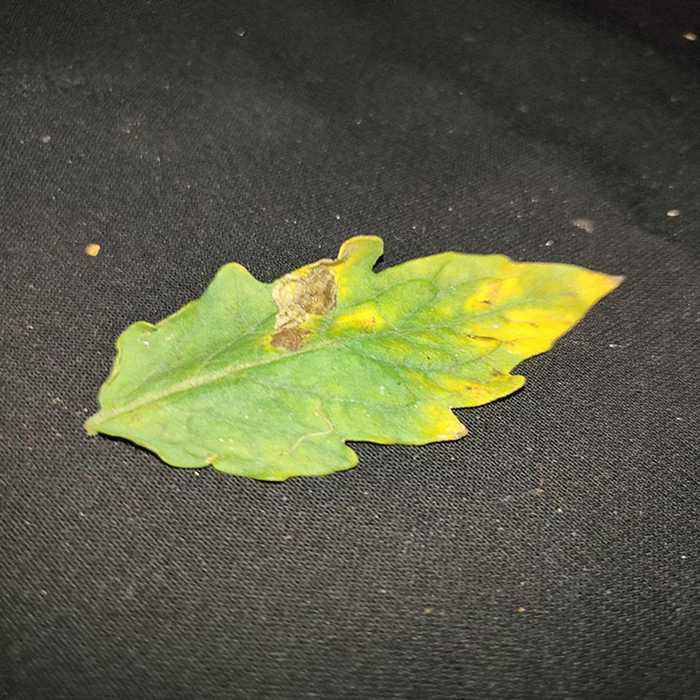
Plant: Tomato
Label: Tomato Bacterial spot